Plenty, Victoria

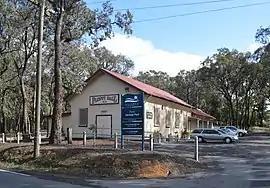
Plenty Hall

Plenty is a suburb in Melbourne, Victoria, Australia, north-east of Melbourne's Central Business District, located within the Shire of Nillumbik local government area. Plenty recorded a population of 2,575 at the 2021 census.